List of rail accidents (1950–1959)

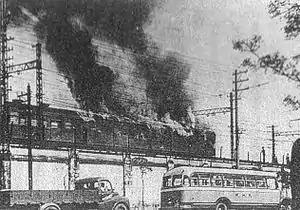
The burning train, Sakuragichō, Japan, 24 April 1951

April 24 – "Japan" – Sakuragichō train fire, A commuter train's pantograph catches fire on the approach to Sakuragichō Station, Yokohama, killing at least 106 people and injuring 93.